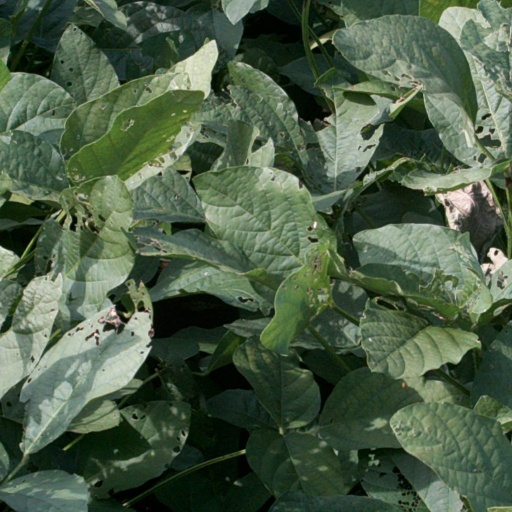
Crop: soybean